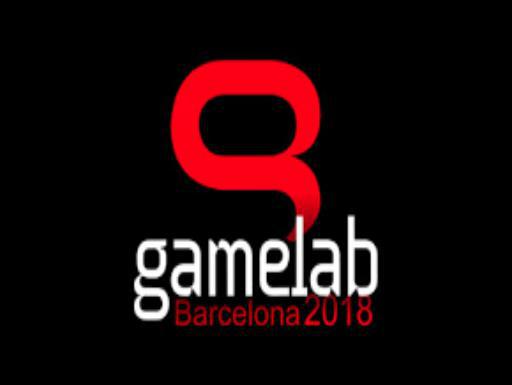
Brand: gamelab
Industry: Leisure